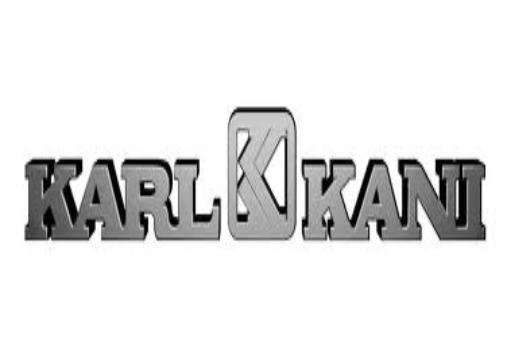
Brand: Karl Kani-2
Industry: Clothes